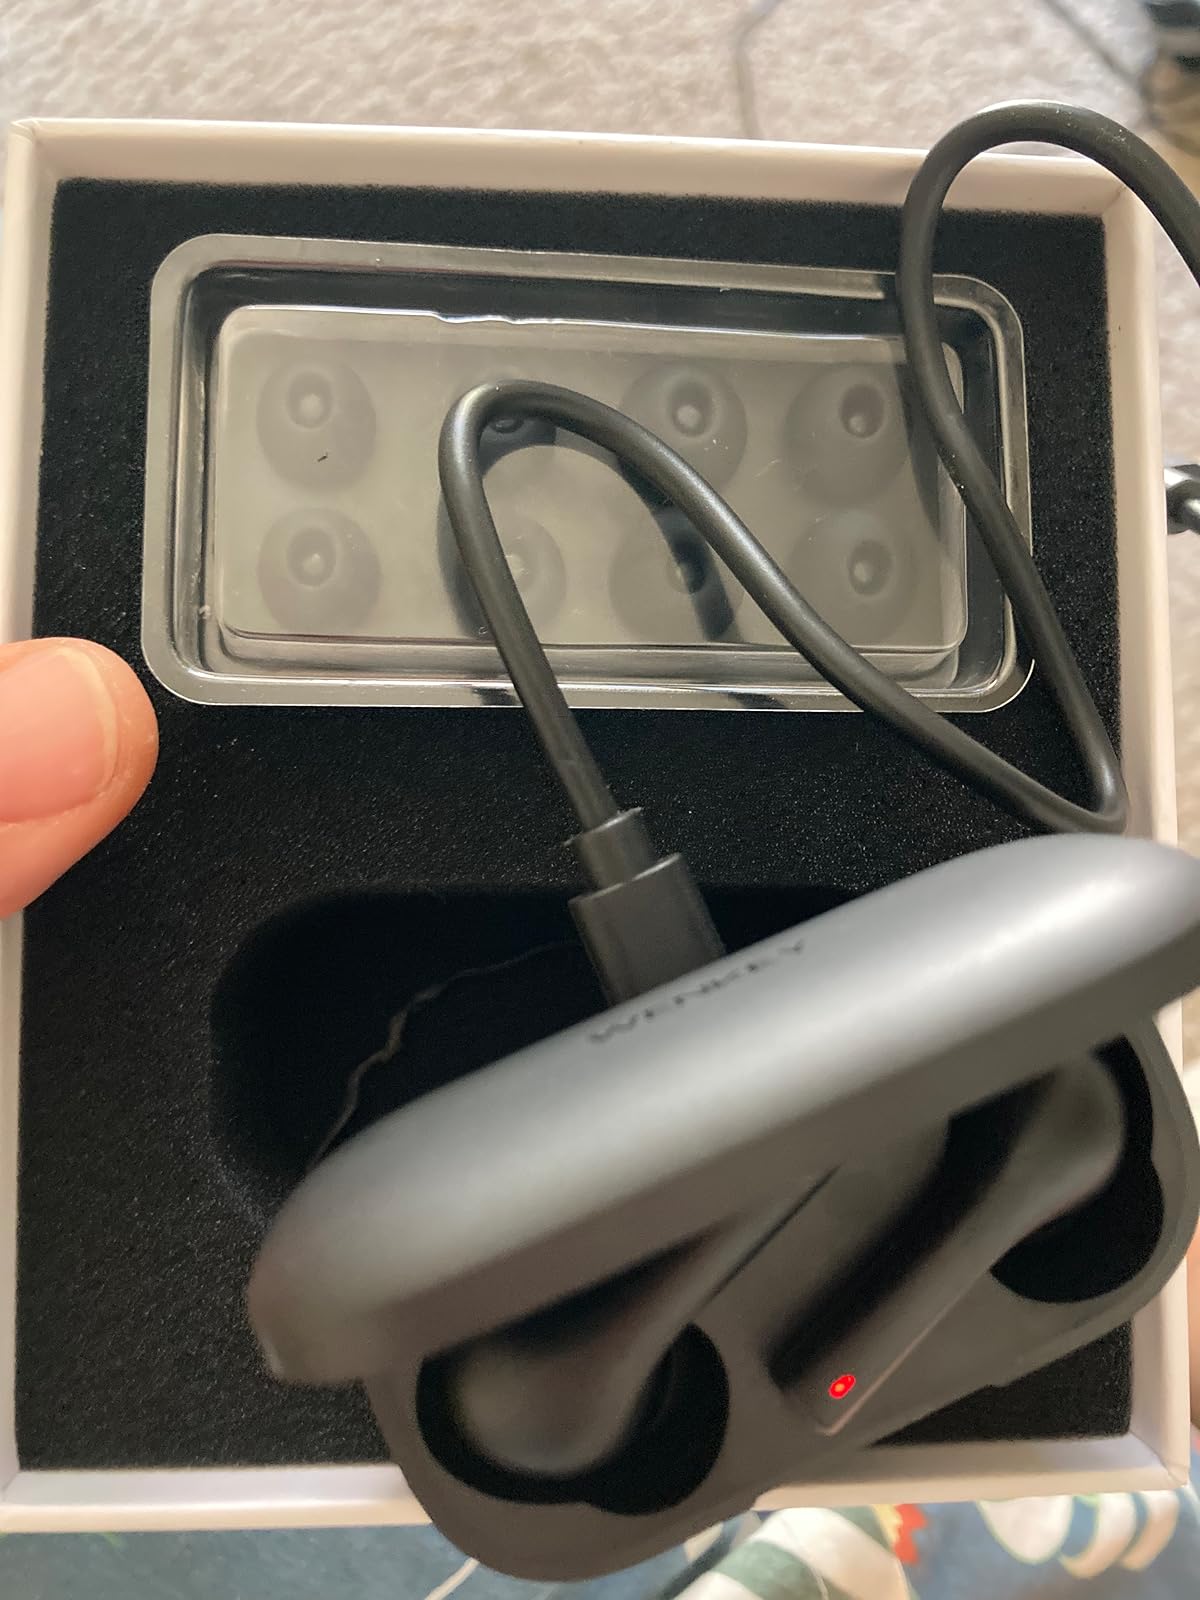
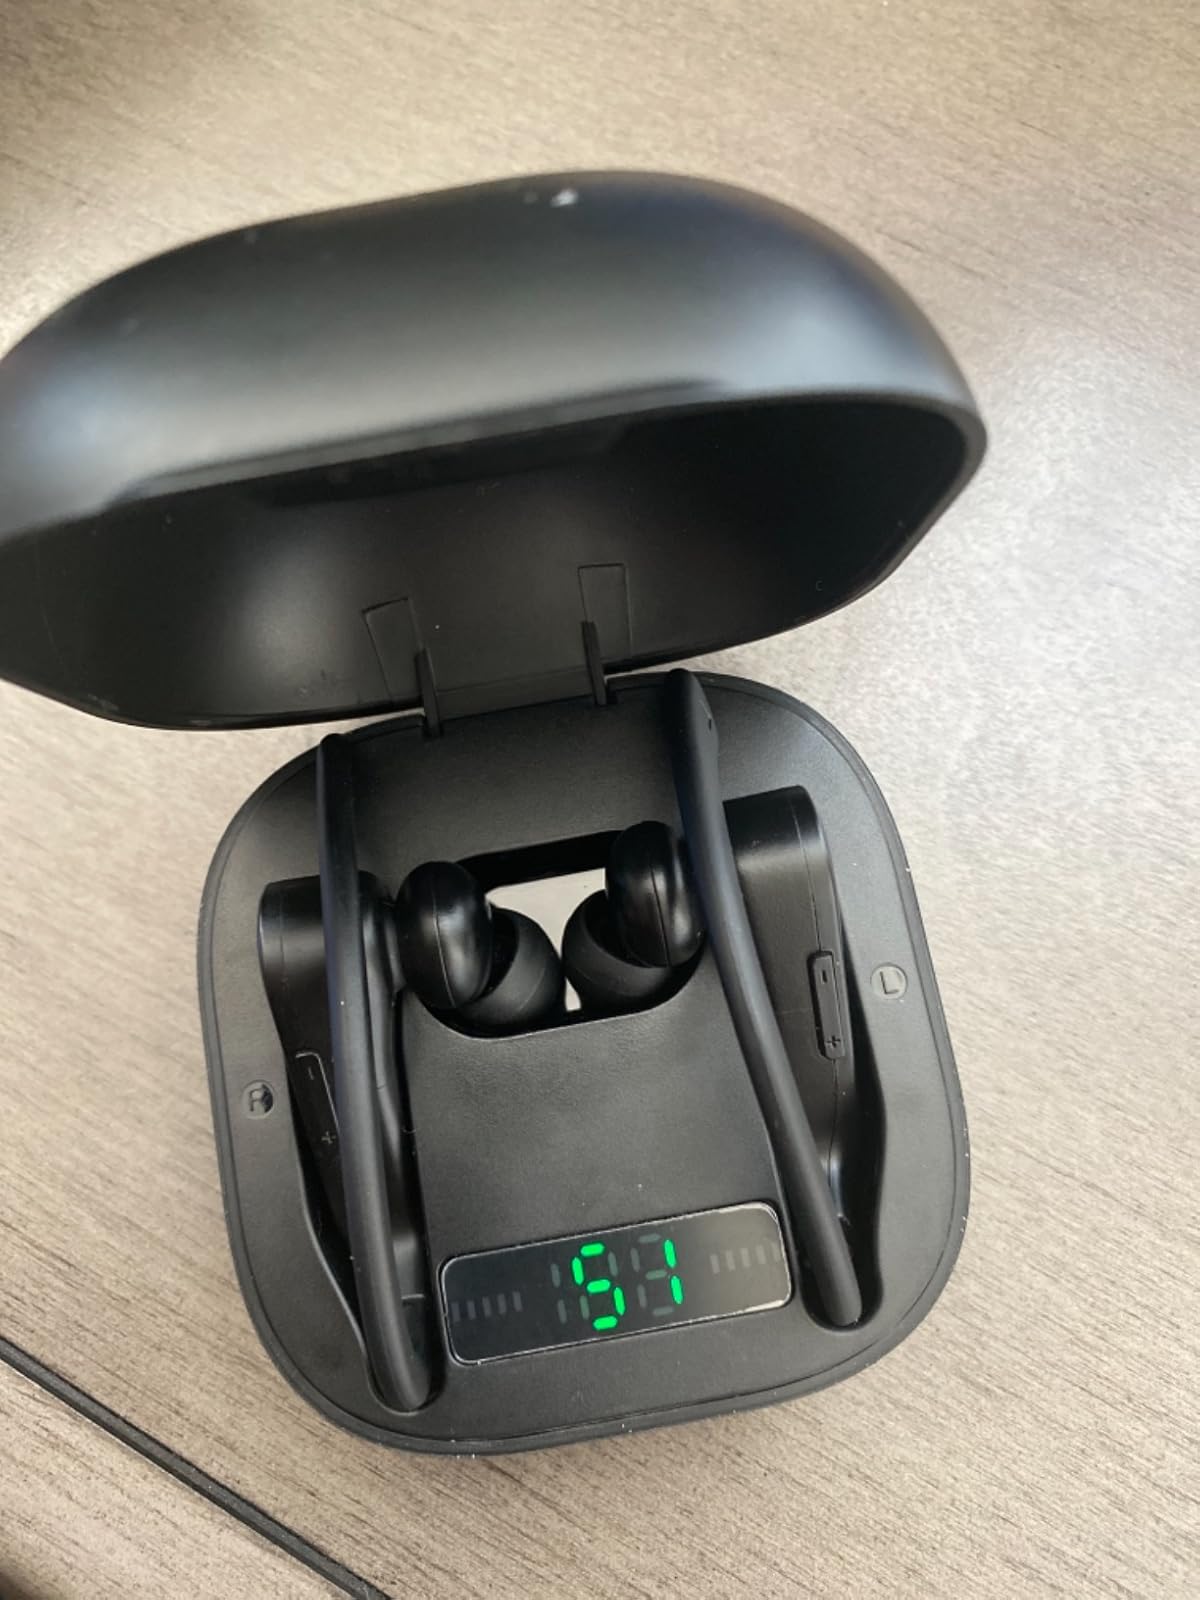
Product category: earbuds
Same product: no